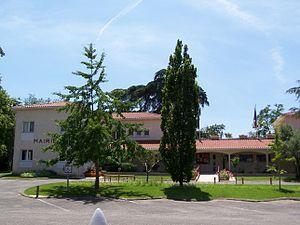
Mairie de Meilhan-sur-Garonne (Lot-et-Garonne, France)
Meilhan-sur-Garonne est une commune du Sud-Ouest de la France, située dans le département de Lot-et-Garonne, en région Nouvelle-Aquitaine.